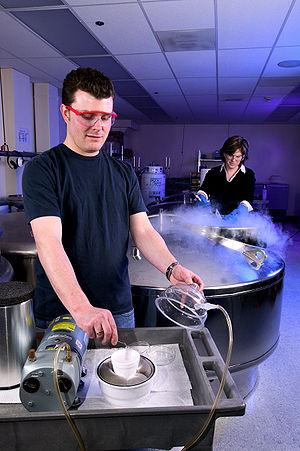
La cryoconservation, appelée aussi cryosuspension, cryofixation ou cryopréservation, est un procédé où des cellules ou tissus entiers sont conservés en les refroidissant à très basse température, typiquement 77 K ou −196 °C. À ces températures extrêmement basses, toute activité biologique est suspendue, y compris les réactions biologiques qui provoqueraient la mort cellulaire. Cependant, en l'absence de solutions cryoprotectrices, le gel nuit aux cellules conservées alors qu'elles approchent des températures basses ou des températures ambiantes.